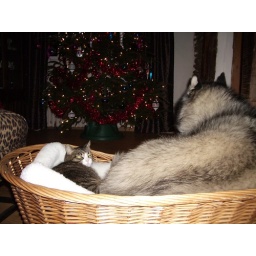
sharing a basket in front of the tree